United States Merchant Marine

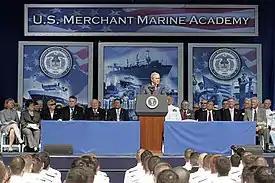
George W. Bush delivering the commencement address at the United States Merchant Marine Academy.

Joseph Banks Williams entered the academy in 1942 and was the first African-American to graduate in 1944. Admission requirements were further changed in 1974, when the USMMA became the first Federal service academy to enroll female students, two years before the other Federal service academies.